Portrait of Philip the Good (van der Weyden)

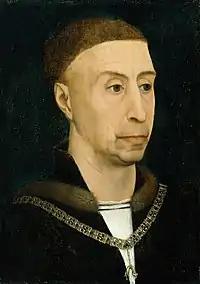
Rogier, "Portrait of Philip the Good", Gemäldegalerie, Berlin. Undated but Philip seems at least 10 years younger

Several versions and copies of the lost original exist, including in Lille, Antwerp, London and Paris, mostly attributed to his workshop. The highest quality version is in the Musée des Beaux-Arts, Dijon. The original may have been commissioned as half of a matrimonial diptych; given his age in the painting we can assume that it would have been alongside a portrait of his third wife, Isabella of Portugal. Van der Weyden has earlier portrayed Philip in the c 1447 miniature "Jean Wauquelin presenting his 'Chroniques de Hainaut' to Philip the Good".